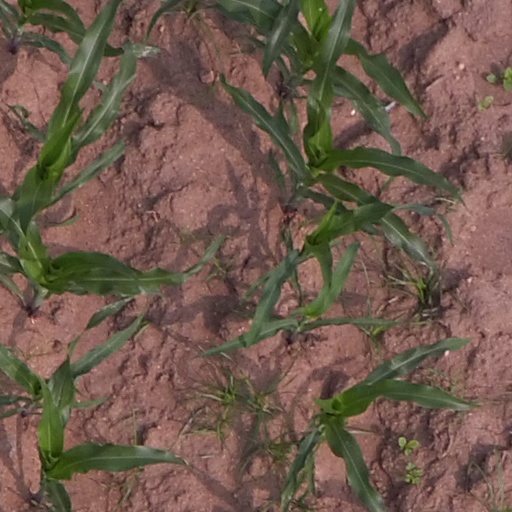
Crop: maize; corn